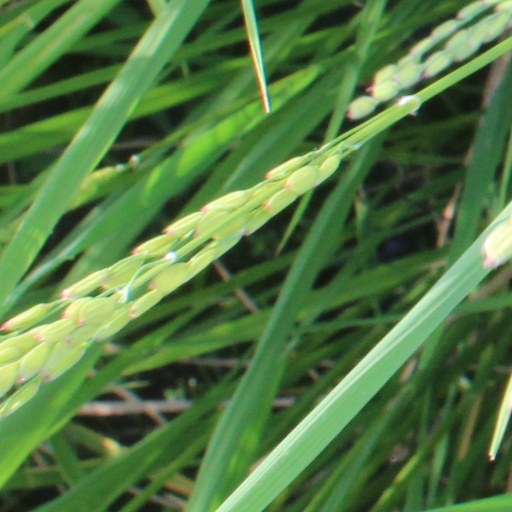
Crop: rice